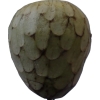
Label: cherimoya